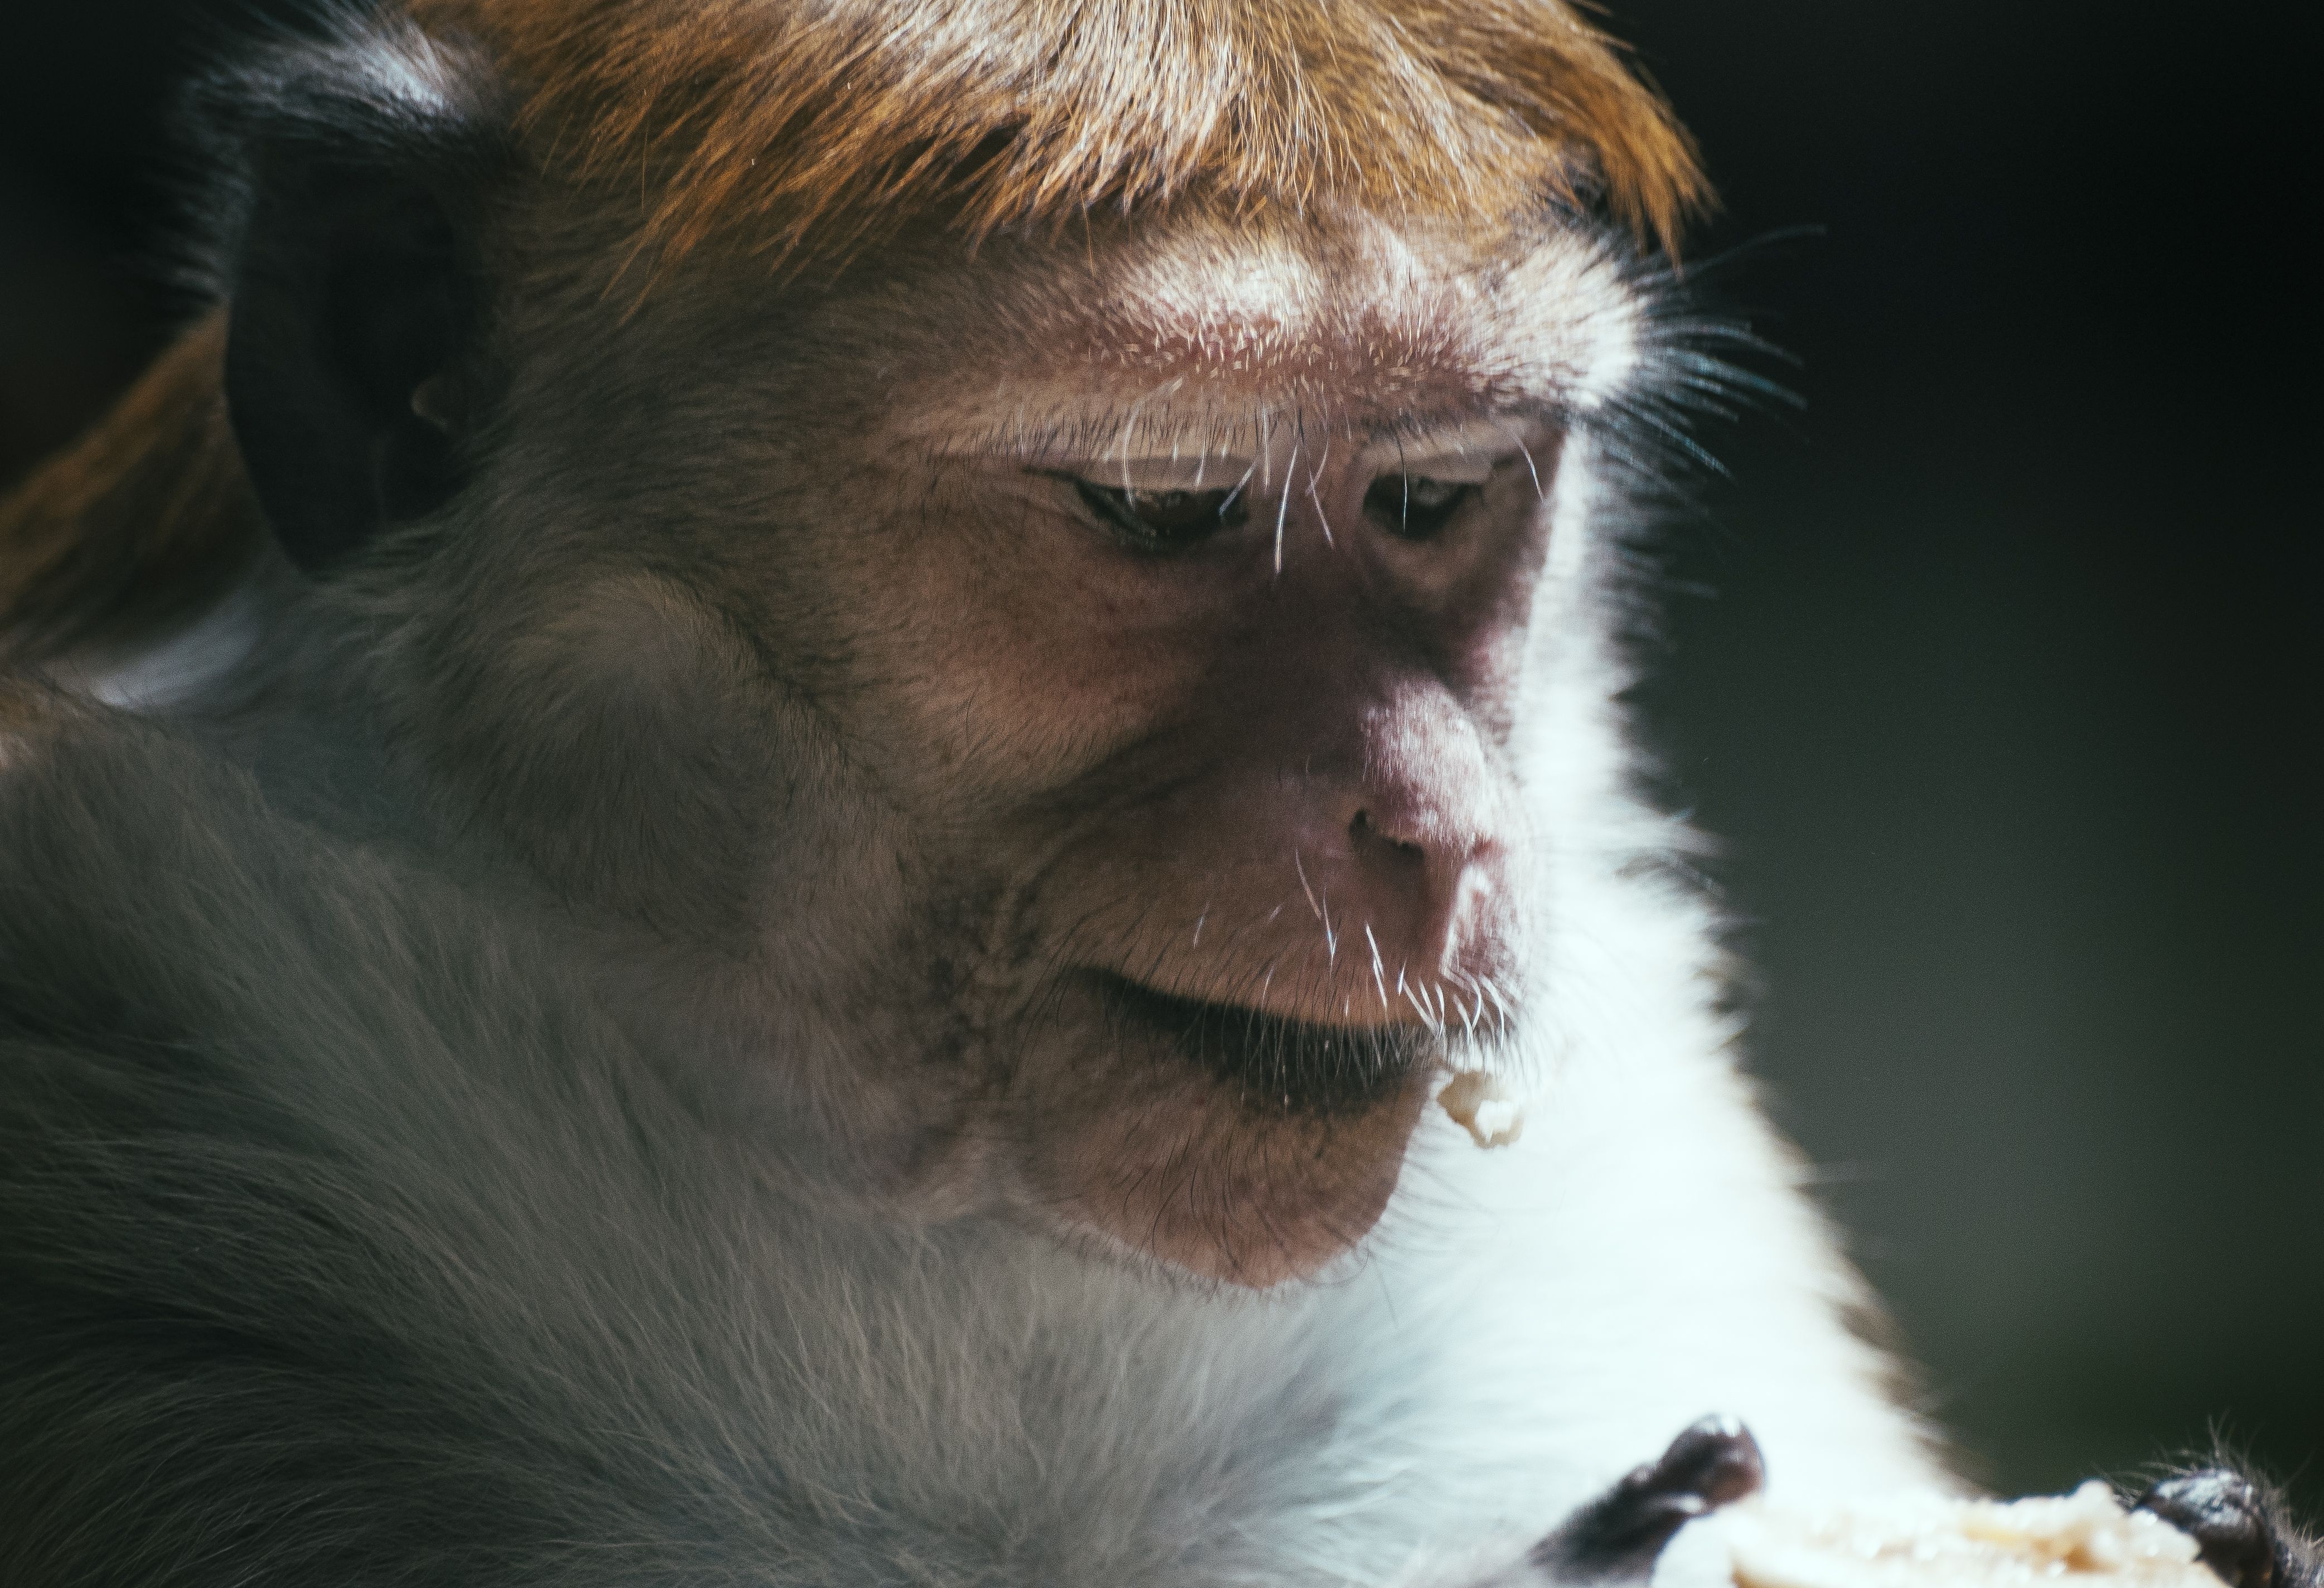
photography, animal, zoo, park, mammal, human, nikon, monkey, primate, close up, face, nose, ape, head, vertebrate, expression, deutschland, berlin, deutsch, djur, tyskland, apa, liten, ansikte, uttryck